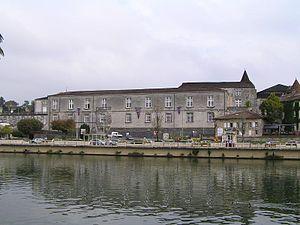
La Charente est un département français créé en 1790 sur des critères géographiques, mais aussi historiques car la partie centrale correspond à l'ancien diocèse puis comté de l'Angoumois. Ce territoire, au cours de la période historique avant la Révolution, n'a jamais connu d'unité, ni politique, ni religieuse, ni judiciaire. Son histoire a souvent été associée à celle de l'Aquitaine, mais le comté d'Angoumois, berceau royal, a souvent eu une histoire singulière et a joué un rôle non négligeable dans l'histoire de France.
Plusieurs fois reconstruit, le château de Cognac, aussi appelé château des Valois ou château François Iᵉʳ, est un monument situé dans la commune française de Cognac et existant depuis le Xᵉ siècle.
La Charente est un fleuve français du Bassin aquitain. Prenant sa source à Chéronnac dans la Haute-Vienne à 295 mètres d'altitude, elle traverse ensuite les départements de la Charente, une petite partie de la Vienne, la Charente à nouveau, la Charente-Maritime avant de se jeter dans l'océan Atlantique entre Port-des-Barques et Fouras par un large estuaire.
Le grand tour de France est le voyage que Catherine de Médicis fait entreprendre au roi Charles IX à travers la France pour lui faire découvrir son royaume, qui vient d'être ravagé par la première guerre de religion. Le départ de cette grande aventure débute à Paris le 24 janvier 1564 et se termine par le retour dans la capitale le 1ᵉʳ mai 1566. Accompagné de sa famille, le roi accomplit près de 4 000 kilomètres sur des zones périphériques du royaume. Il part vers l'Est, longe les frontières de l'Est jusqu'en Provence, tourne vers l'Ouest jusqu'à l'océan Atlantique en Gascogne, remonte vers le Val de Loire et termine son périple dans le Bourbonnais.